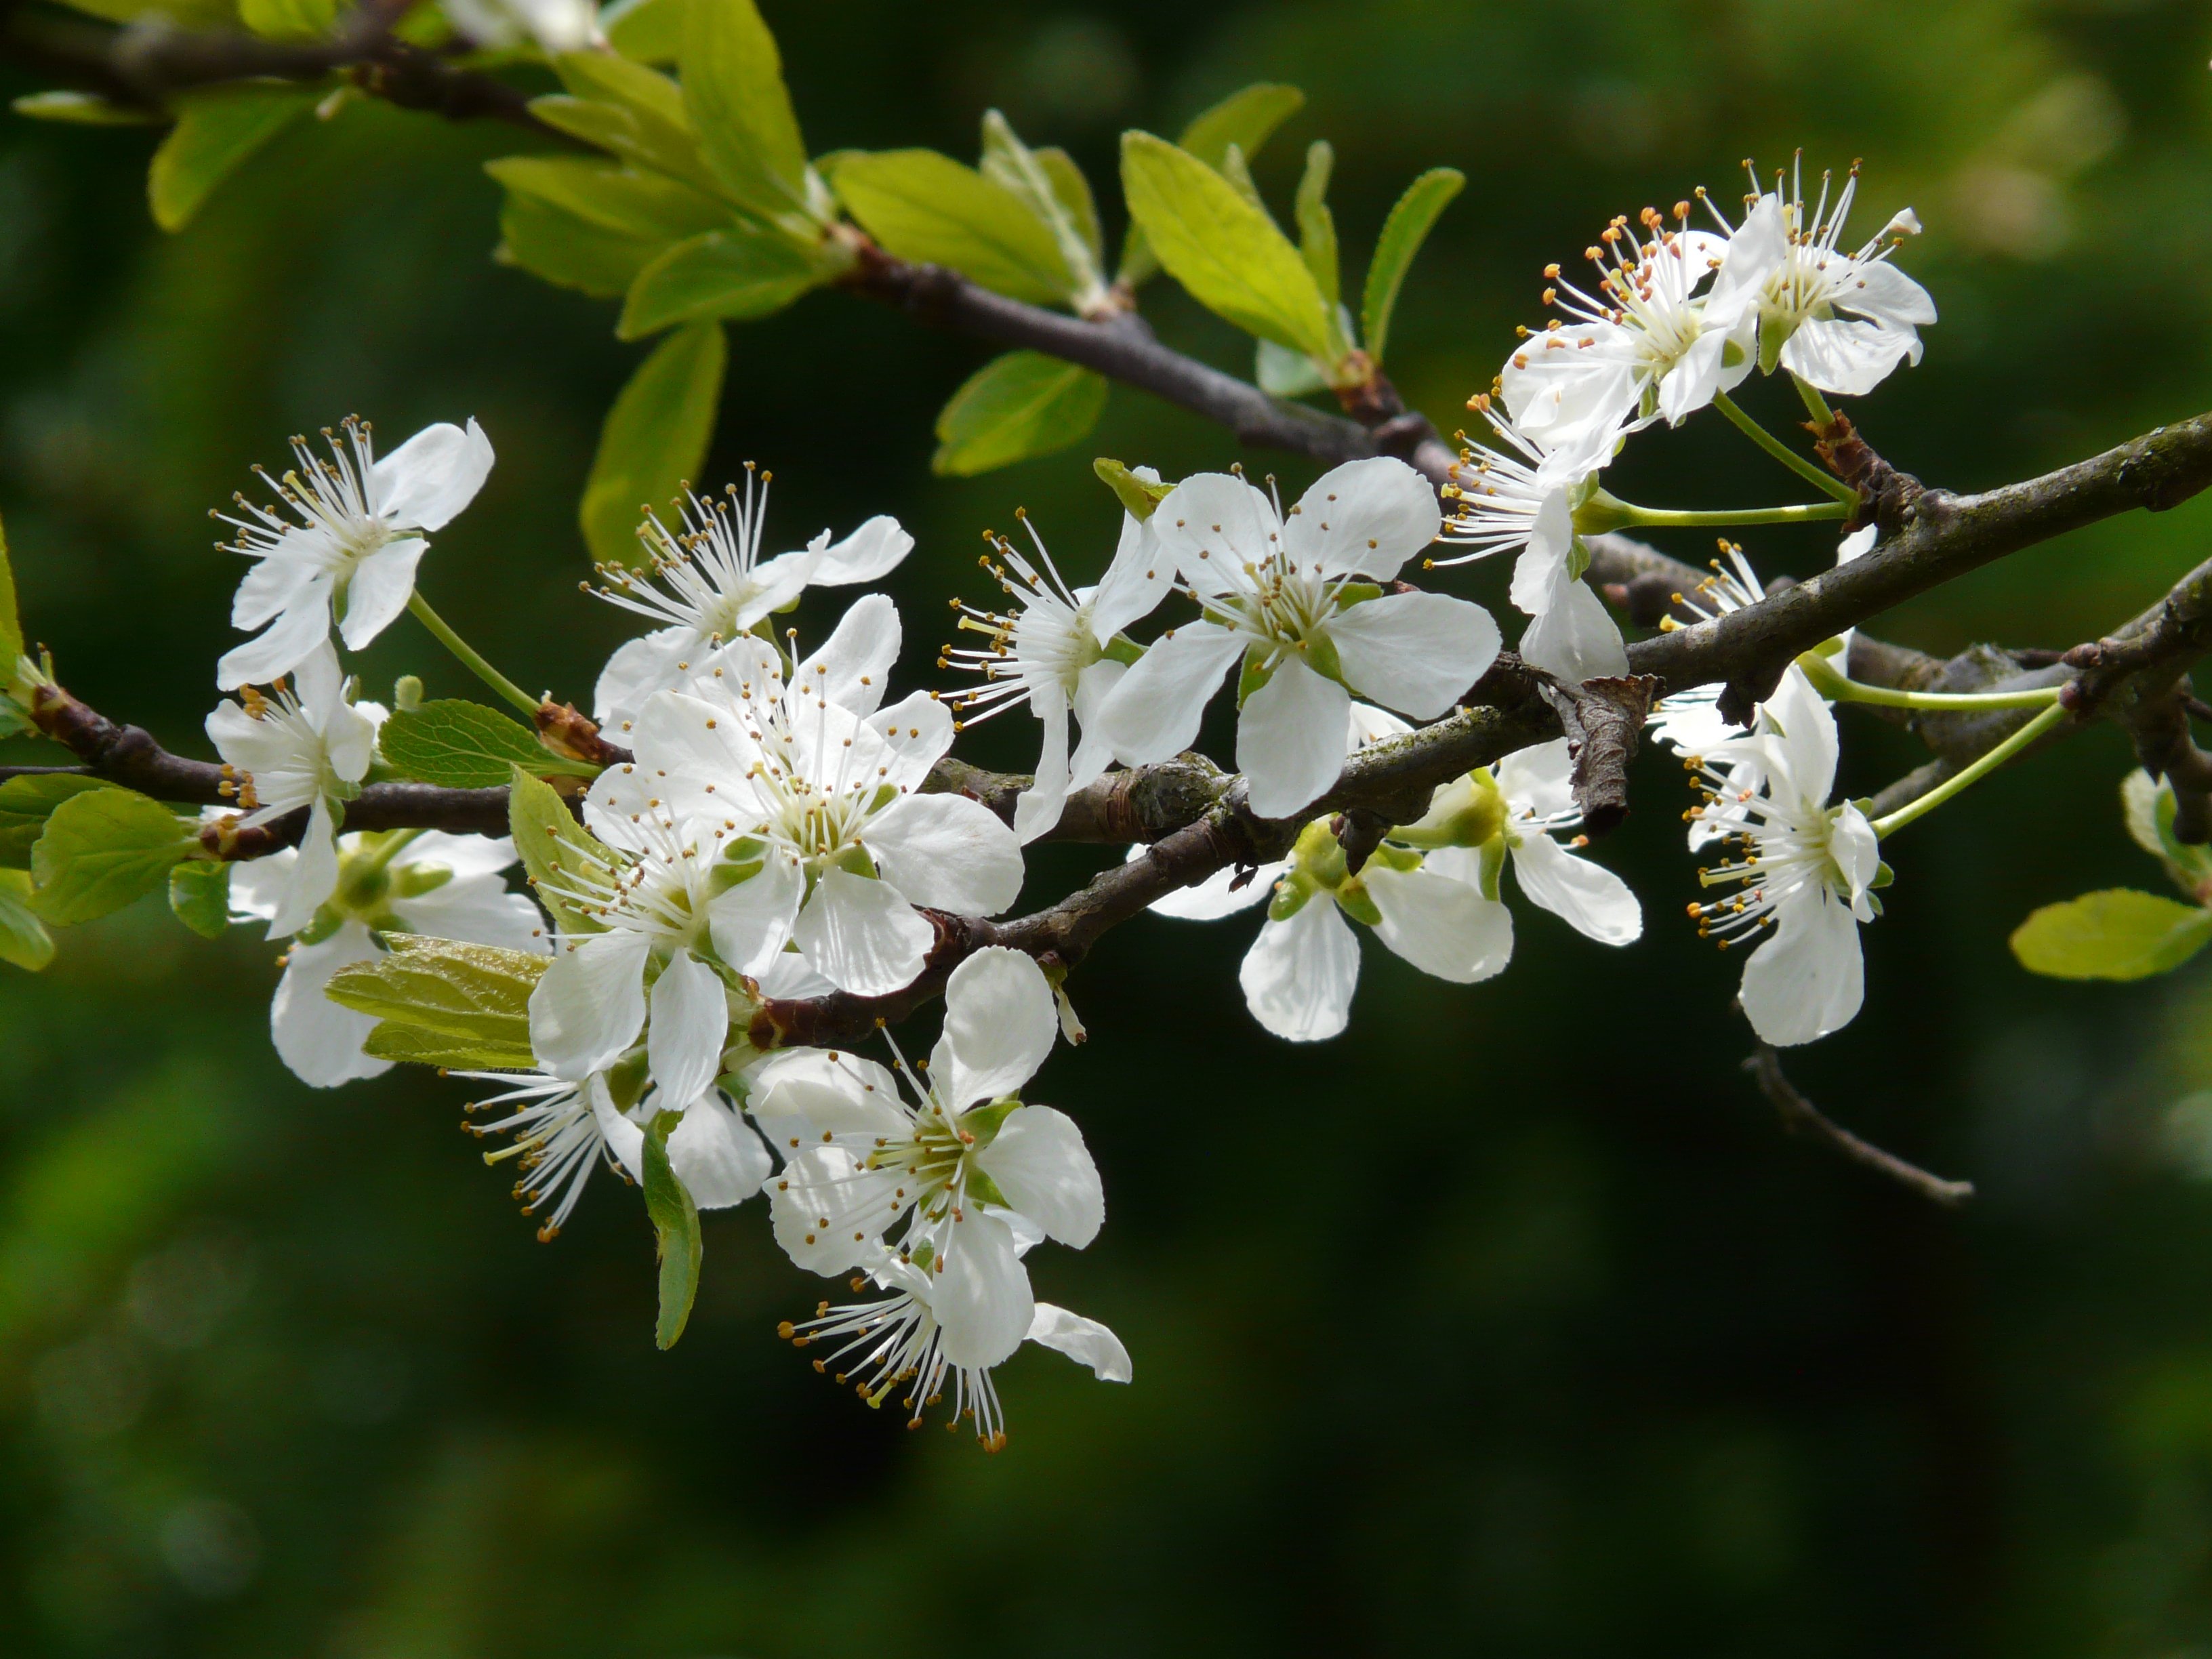
tree, branch, blossom, plant, white, fruit, berry, flower, bloom, food, spring, produce, botany, flora, plum, shrub, macro photography, plum blossom, prunus spinosa, flowering plant, land plant